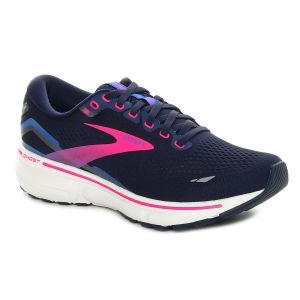
Brooks Ghost 15 Donna Blu   Sconto 30%
Prezzo: 105,00 €